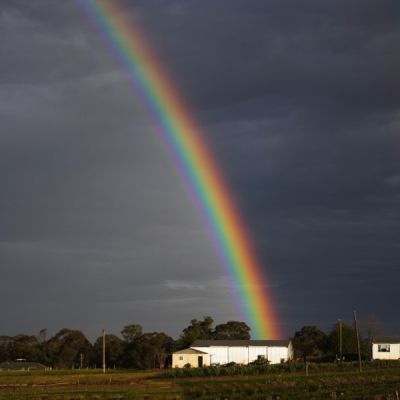
Cloud type: Altostratus (As)